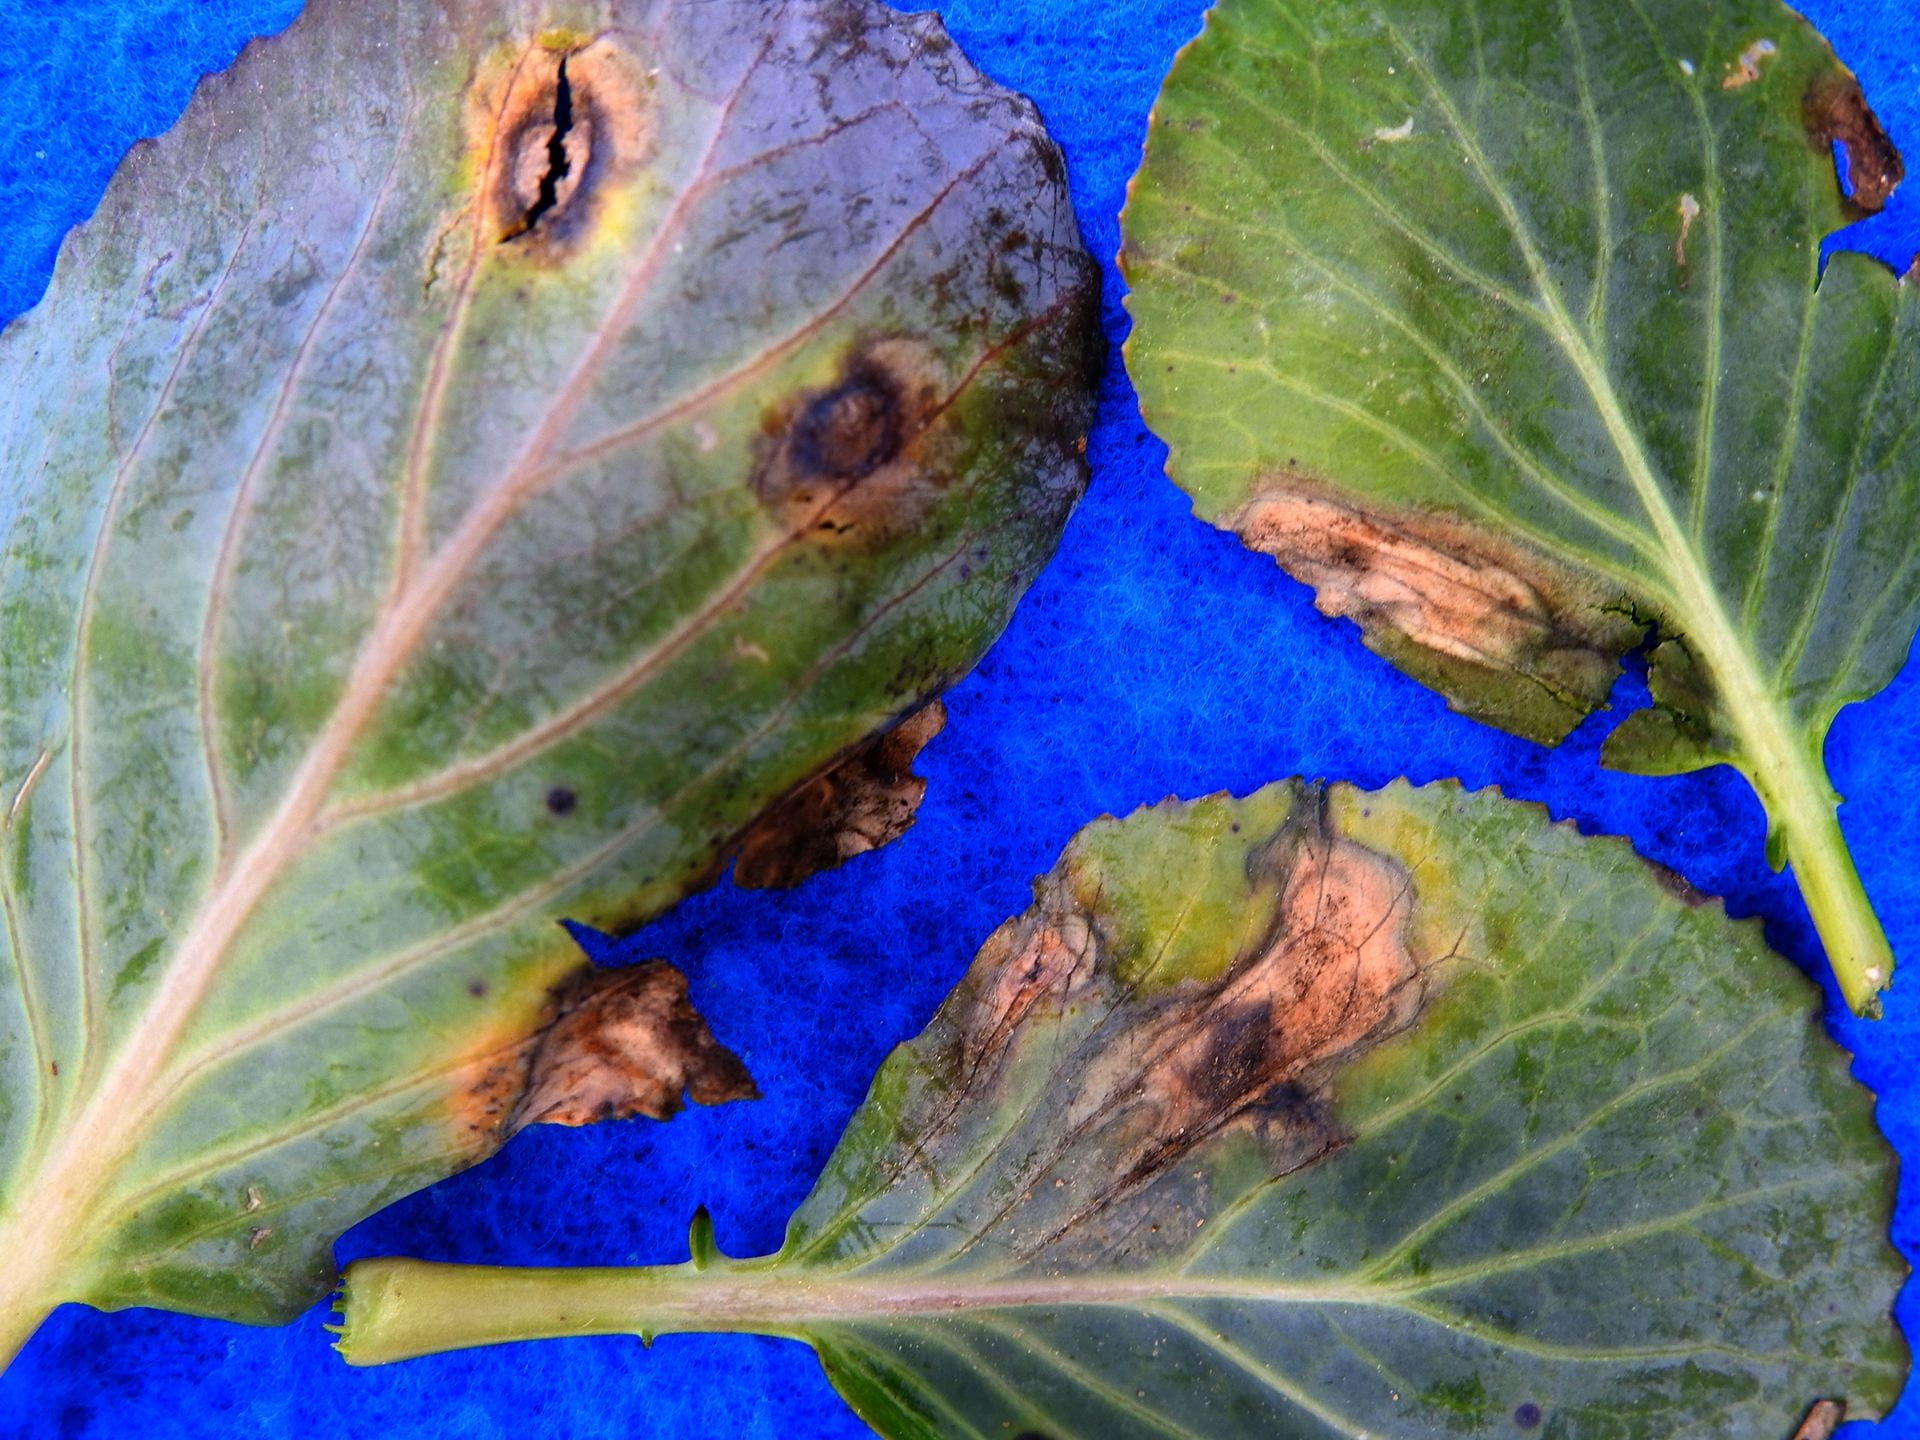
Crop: unknown
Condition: cabbage_cabbage_alternaria_spot